Iris wilsonii

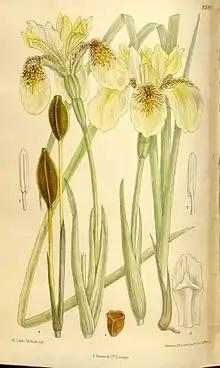
Print from "Curtis's Botanical Magazine"

It is written as 黄花鸢尾 in Chinese script and known as 'huang hua yuan wei' in Pidgin.